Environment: real
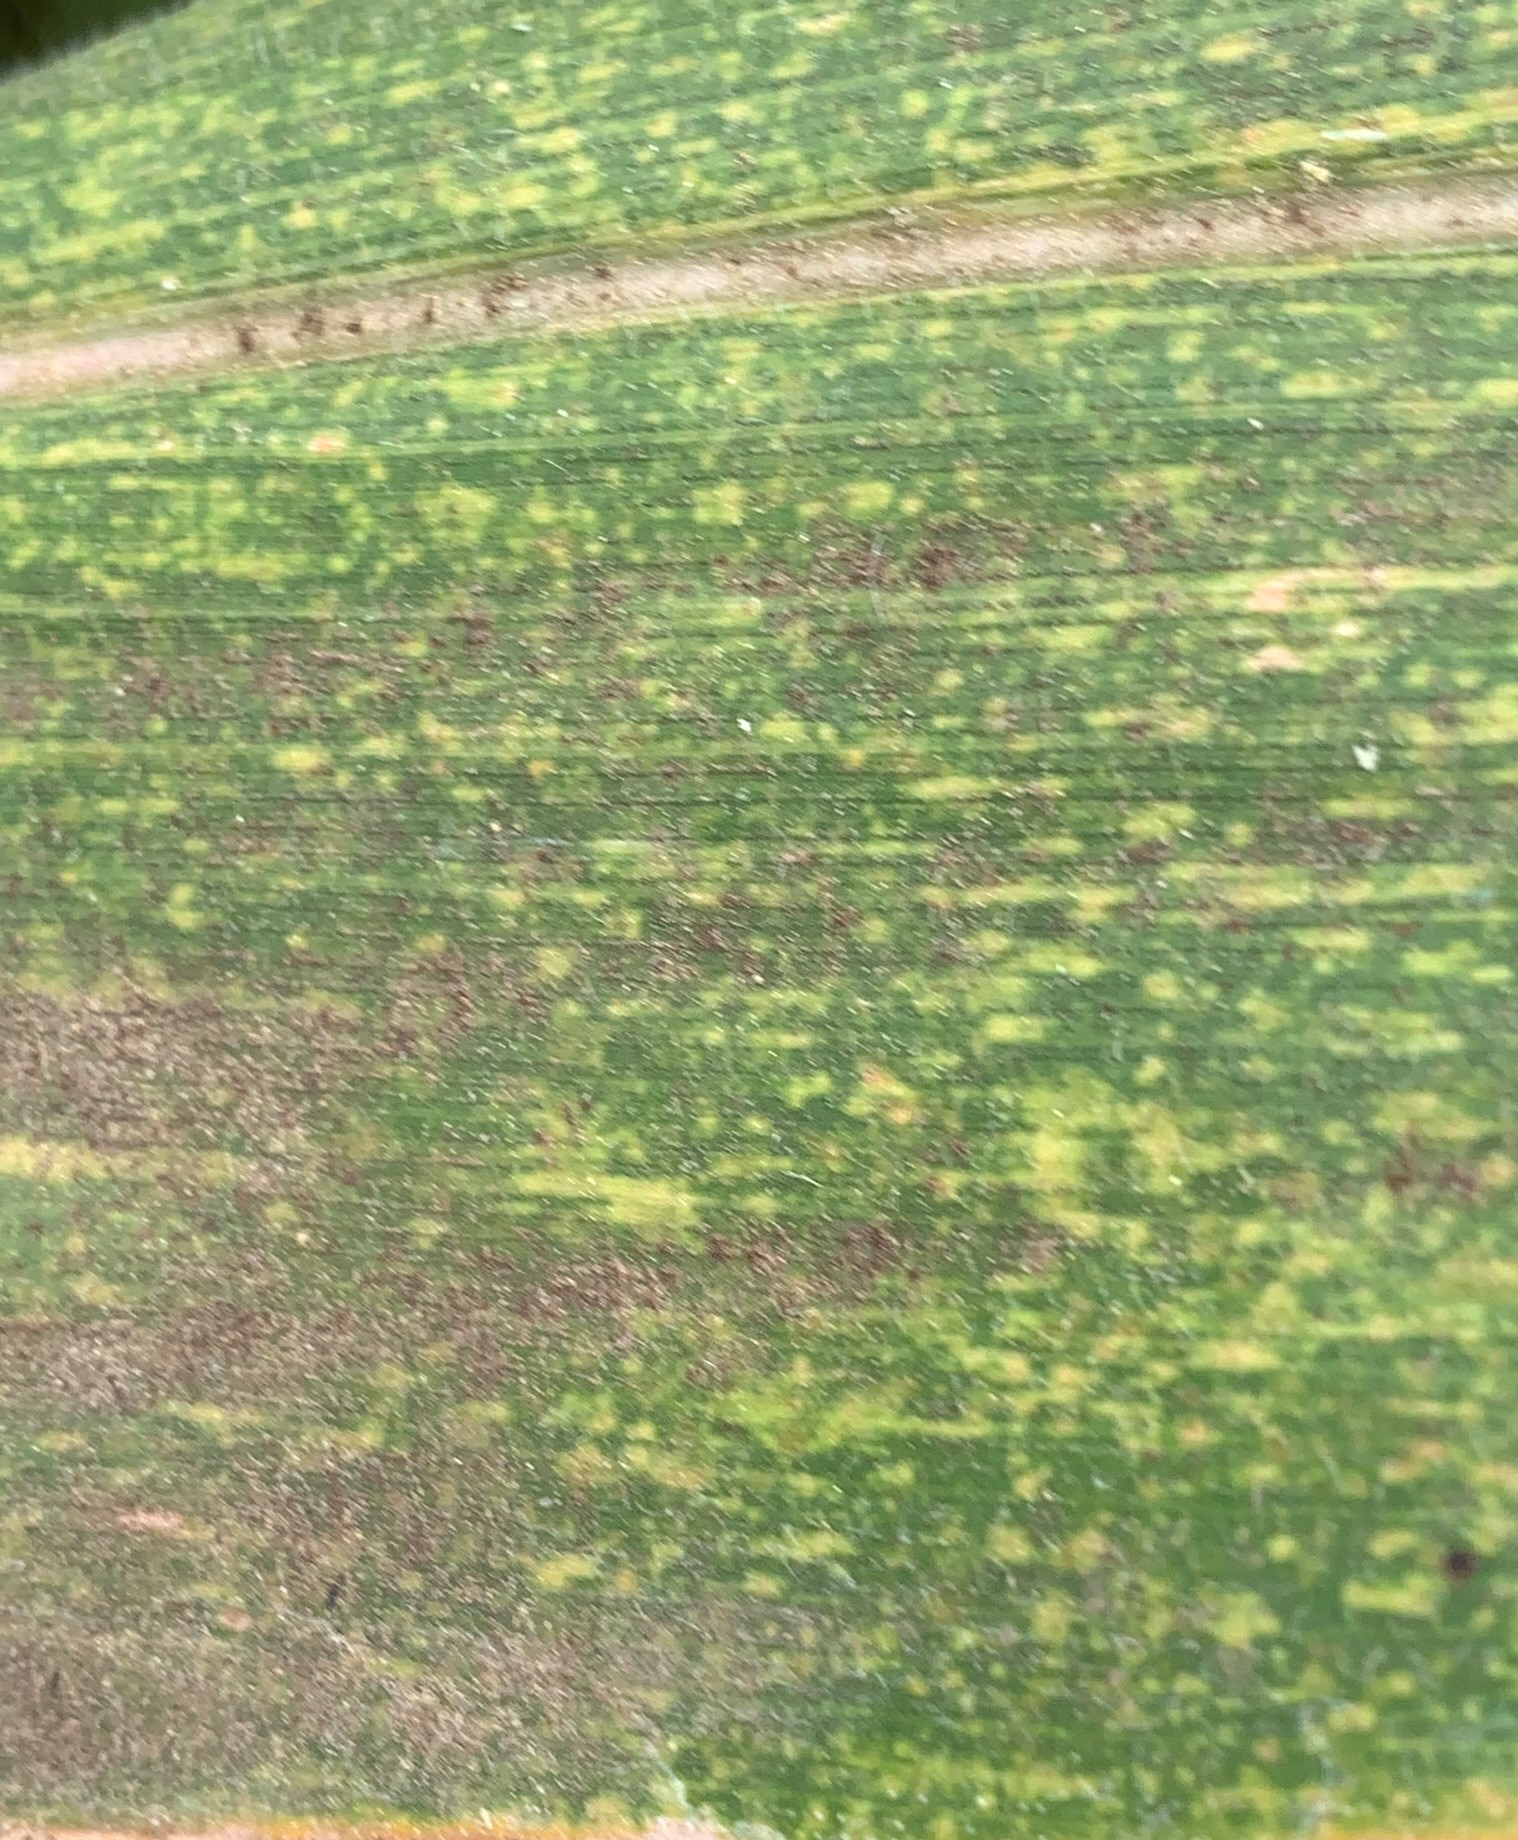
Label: lethal_necrosis